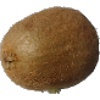
Label: kiwi